Question: How many cars do not have on their headlights?
Tambaya: Nawane adadin motoci marasa fitila?
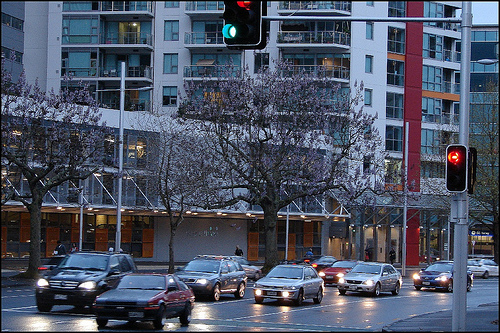
Answer: One.
Amsa: Ɗaya.